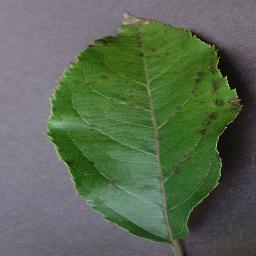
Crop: apple
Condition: scab